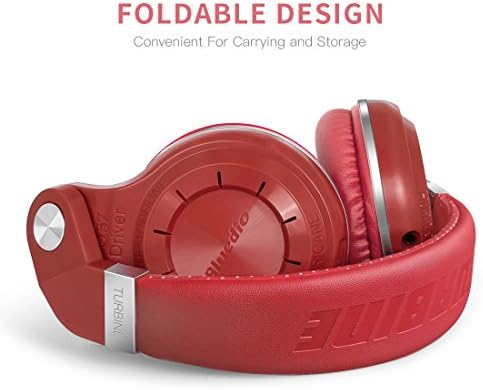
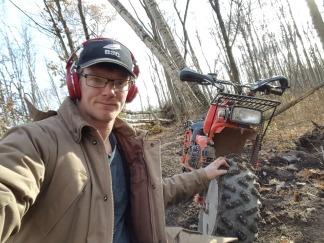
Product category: headphones
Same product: yes